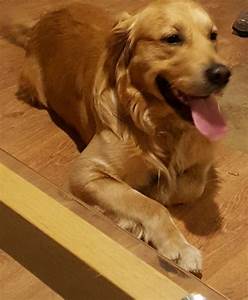
Label: cane